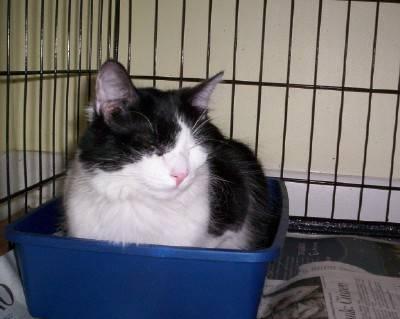
cat